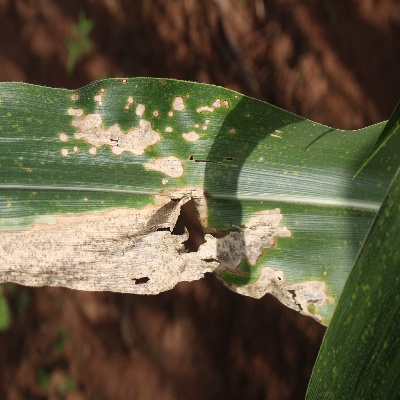
Crop: Maize
Condition: leaf blight